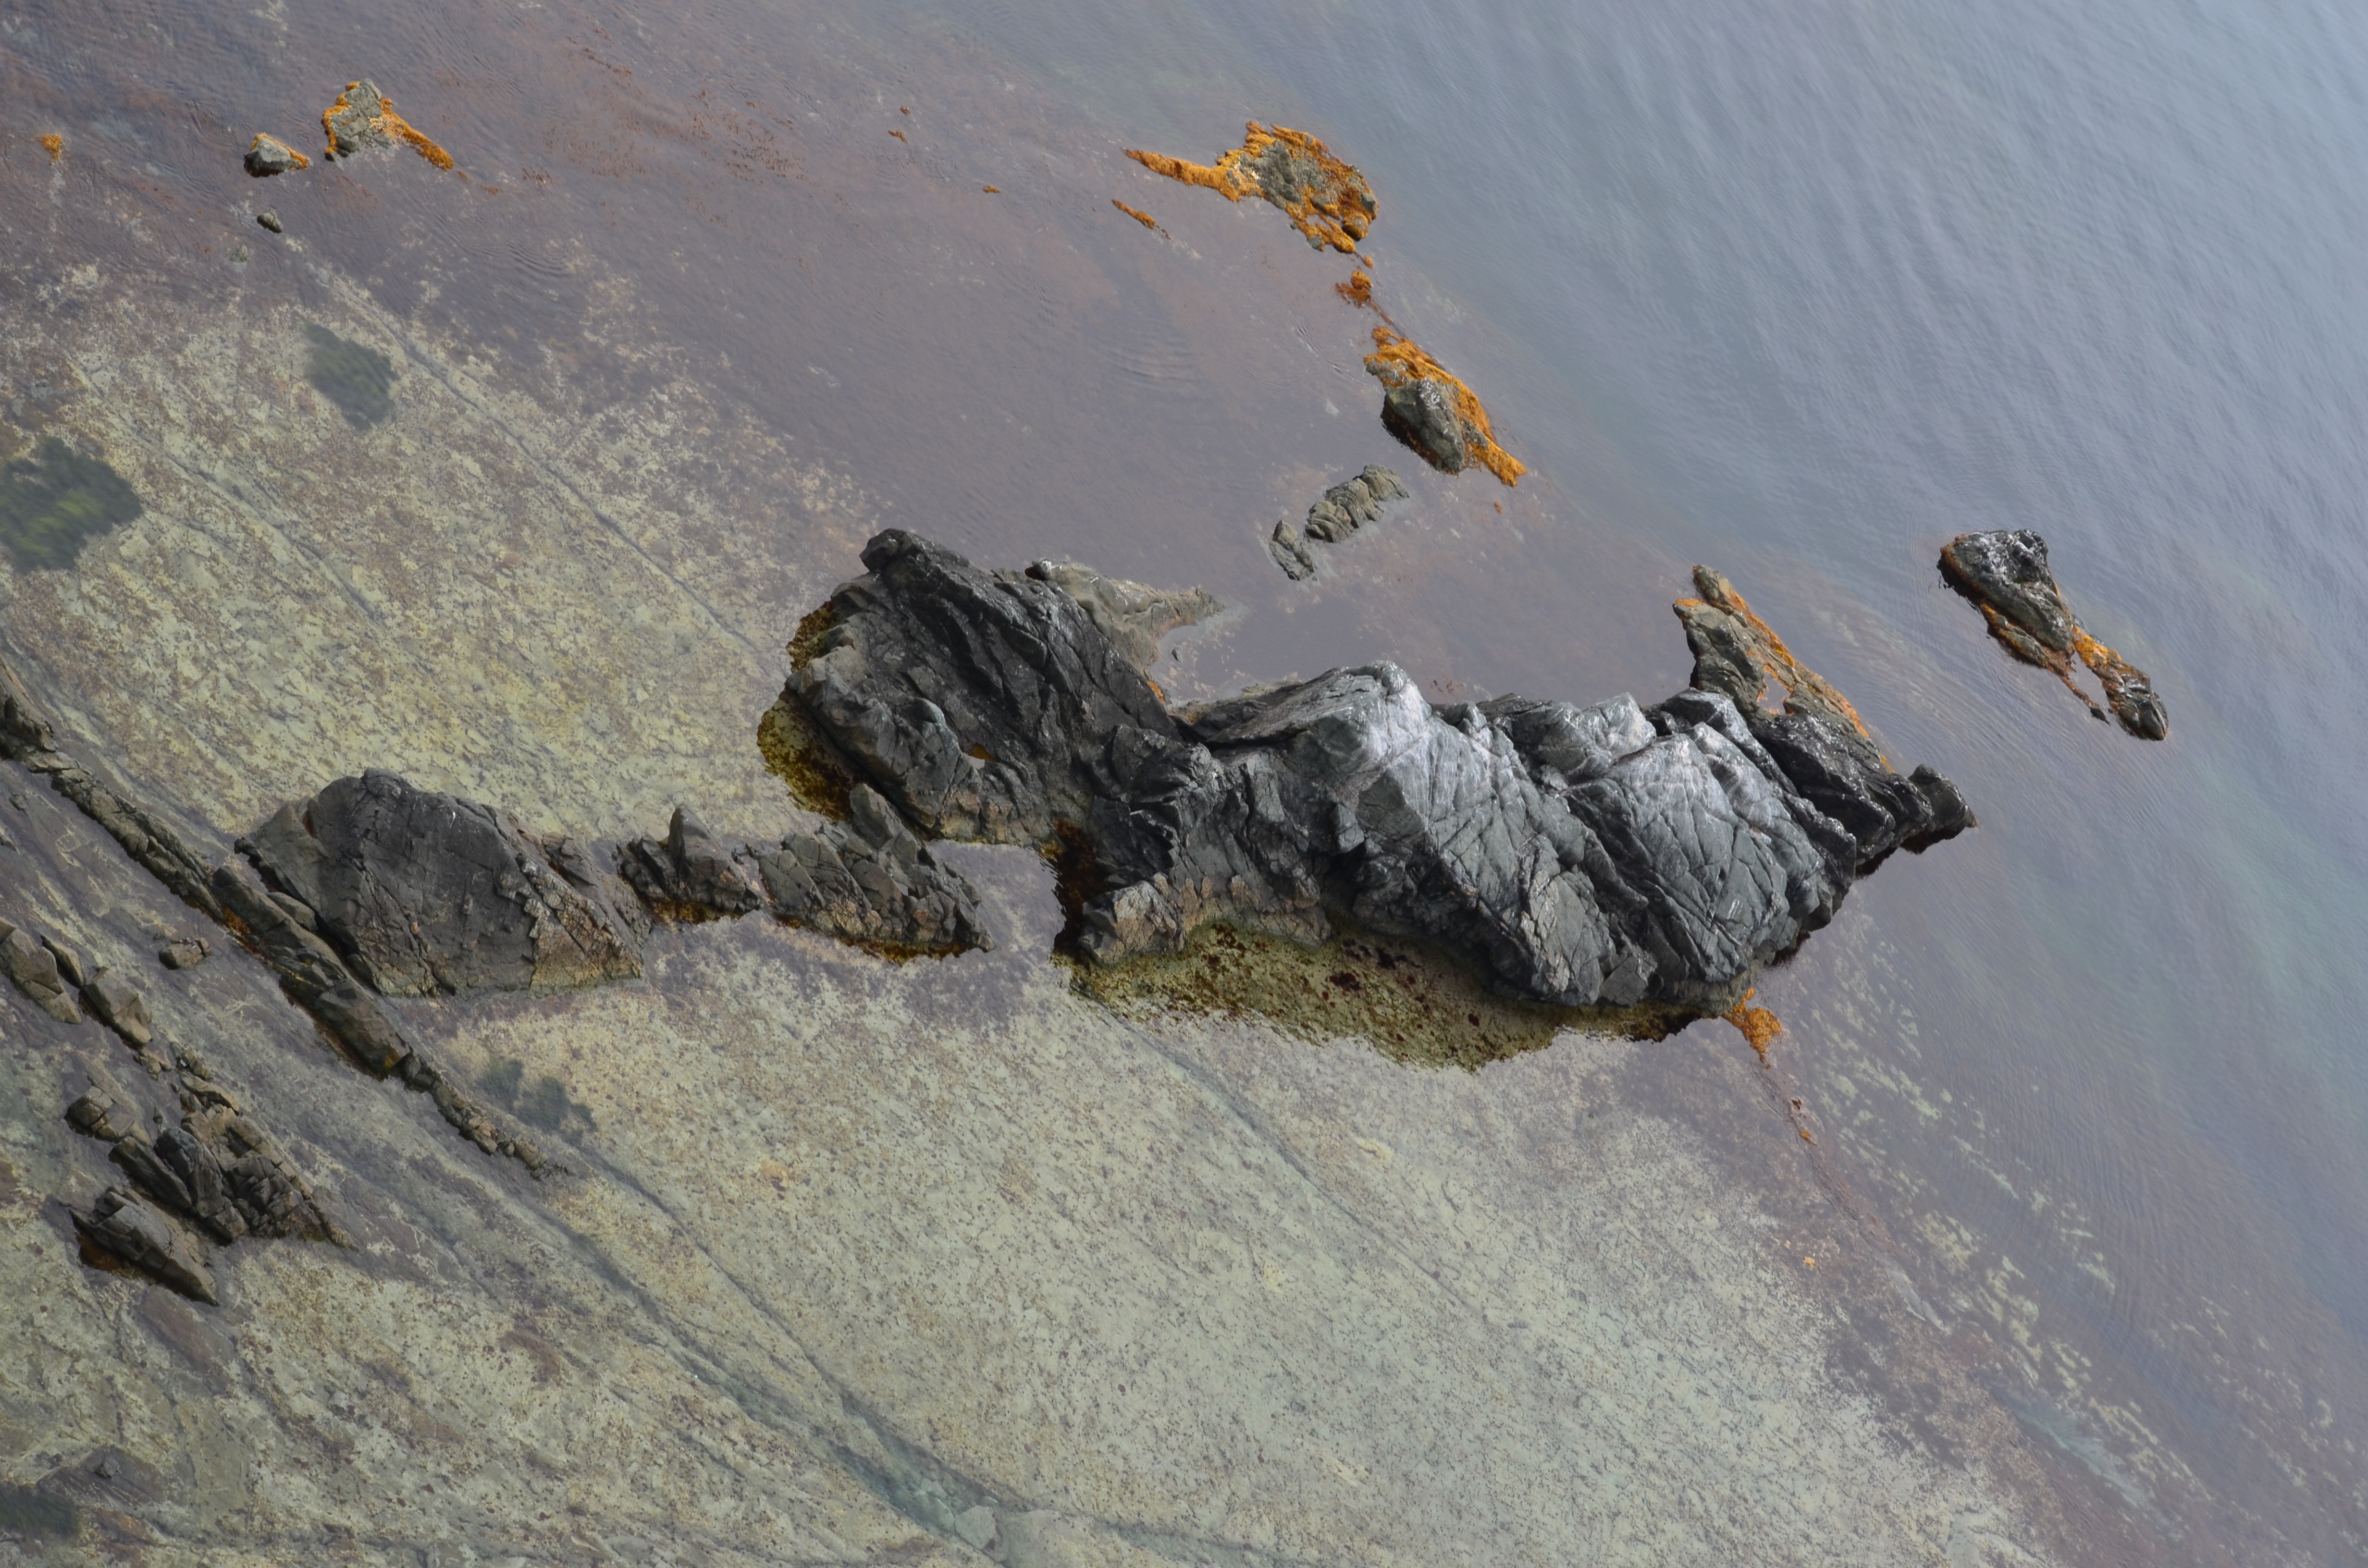
sea, rock, mountain, snow, bird, cliff, extreme sport, terrain, geology